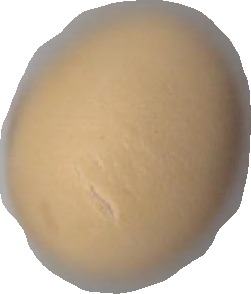
Variety: Grobogan